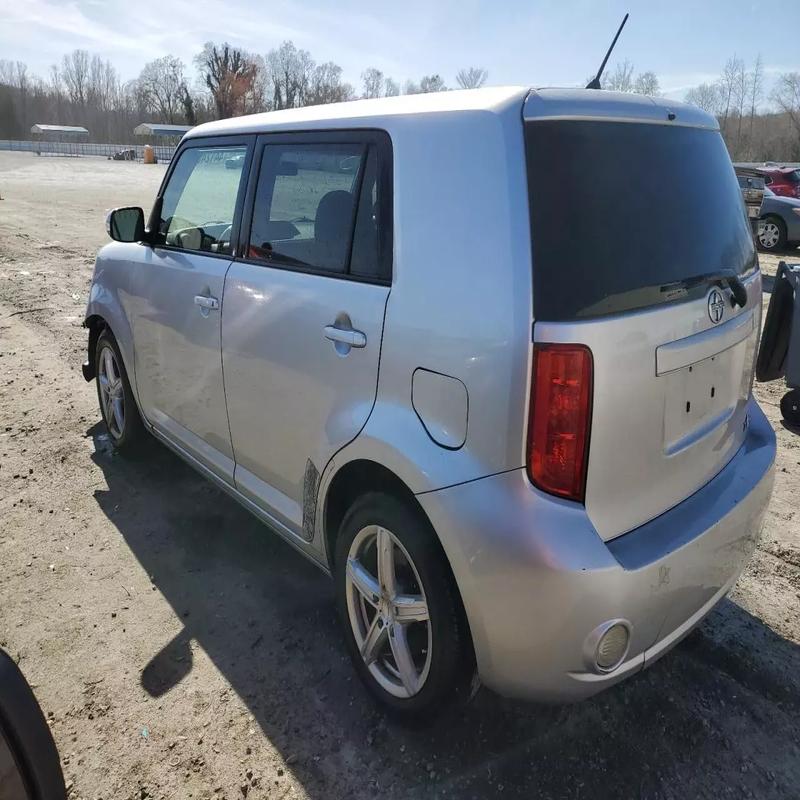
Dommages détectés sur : pare-choc arrière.
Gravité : mineur